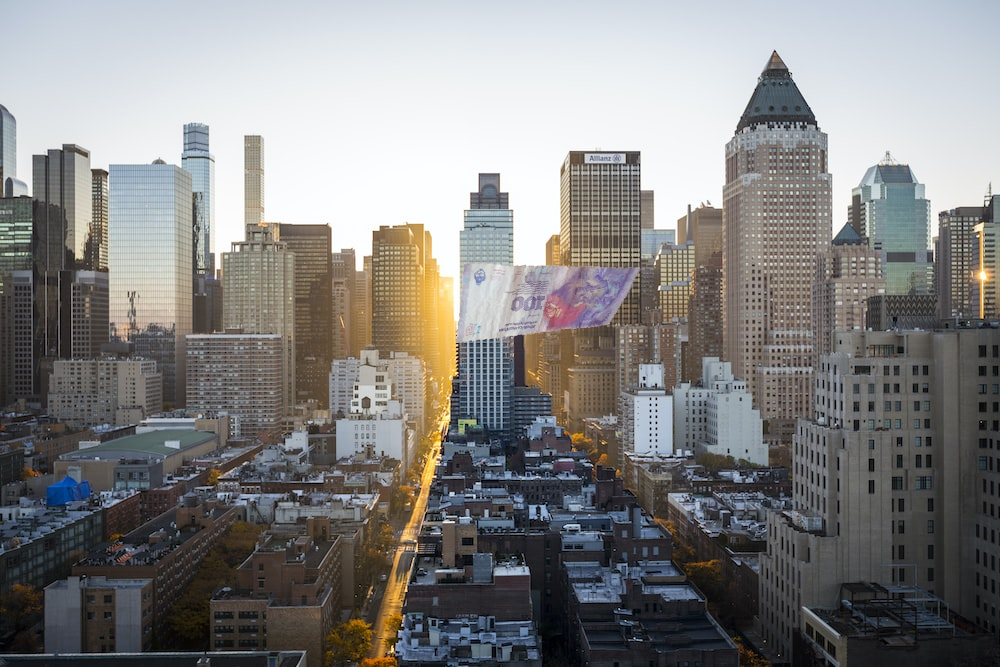
Denominación: 100